Kestler Building

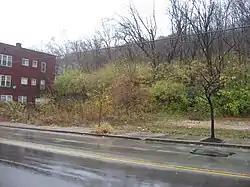
Site of the building

The Kestler Building was one of many historic buildings in the Columbia-Tusculum neighborhood of Cincinnati, Ohio, United States. Originally a store, it was a weatherboarded building set on a stone foundation. Parts of the building were once used for residential purposes, in addition to the commercial space. Along with many other buildings in the neighborhood, it was listed on the National Register of Historic Places on August 24, 1979, qualifying because of its historically significant architecture; like several other Eastern Avenue commercial buildings, it was deemed historic partially because of its exterior design work.